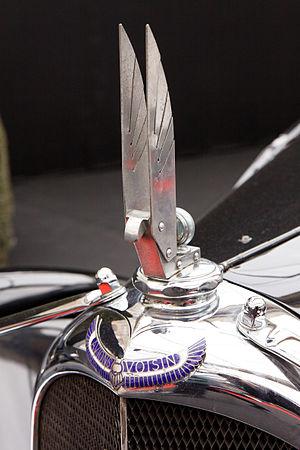
Avions Voisin est une marque française d'automobiles dérivant directement de la société d'aviation créée par Charles et Gabriel Voisin. En 1945, elle disparut à la suite de la nationalisation des entreprises liées au secteur aéronautique et fut absorbée au sein de la Snecma.
Une Avions Voisin C25 ou Avions Voisin Type C25 est une voiture de prestige, de l'ancien avionneur et constructeur automobile français Avions Voisin. Présentée au Mondial de l'automobile de Paris 1934, elle est fabriquée à 28 exemplaires jusqu'en 1937.